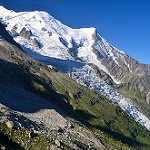
Scene: Outdoor